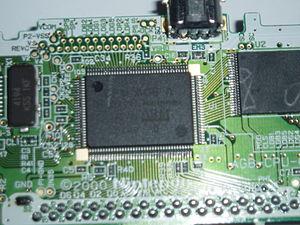
L'informatique est un domaine d'activité scientifique, technique, et industriel concernant le traitement automatique de l'information numérique par l'exécution de programmes informatiques par des machines : des systèmes embarqués, des ordinateurs, des robots, des automates, etc.
Un matériel informatique est une pièce détachée d'un appareil informatique. Il s'agit d'un domaine important de l’informatique qui va de pair avec le logiciel. Il peut y avoir des pièces situées à l'intérieur de l'appareil et qui sont indispensables à son fonctionnement, comme secondaires ou disposées à l'extérieur.